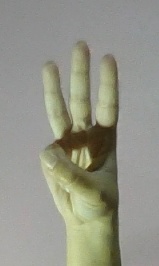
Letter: thaa